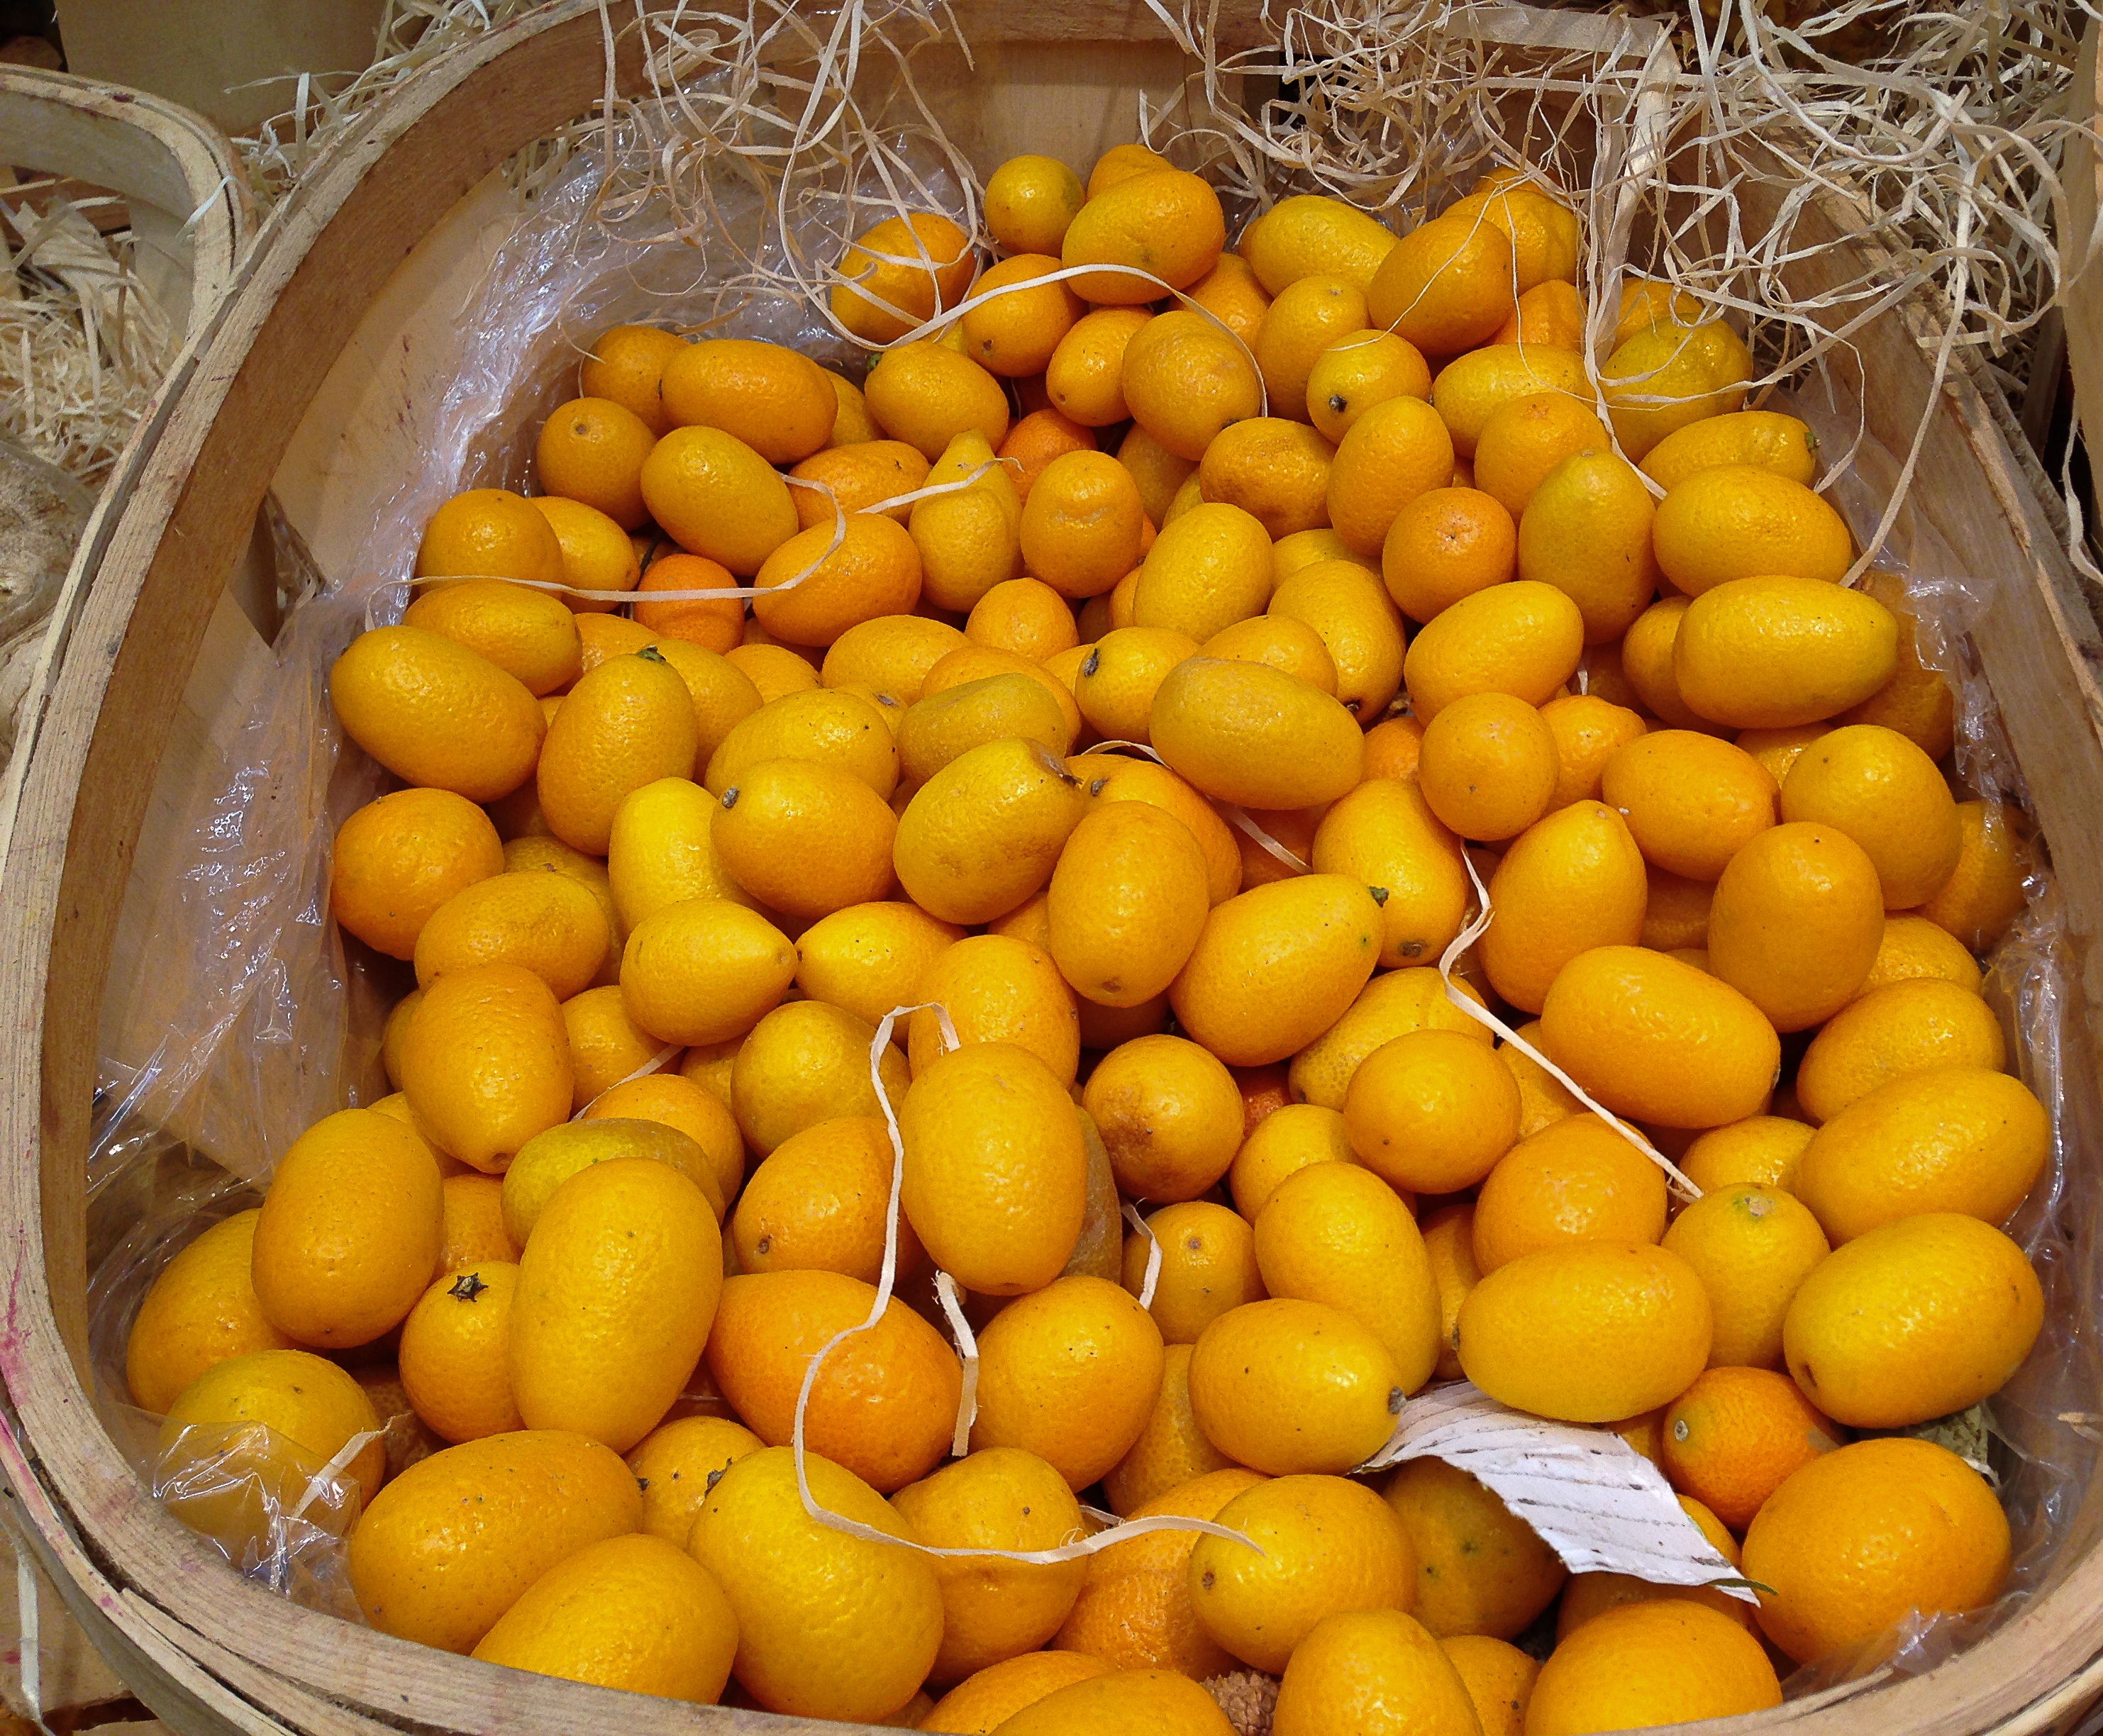
plant, fruit, orange, food, produce, vegetable, lemon, apricot, fruit tree, tangerine, kumquat, clementine, vegetarian food, citrus, flowering plant, bitter orange, mandarin orange, kumquats, land plant, meyer lemon, tangelo